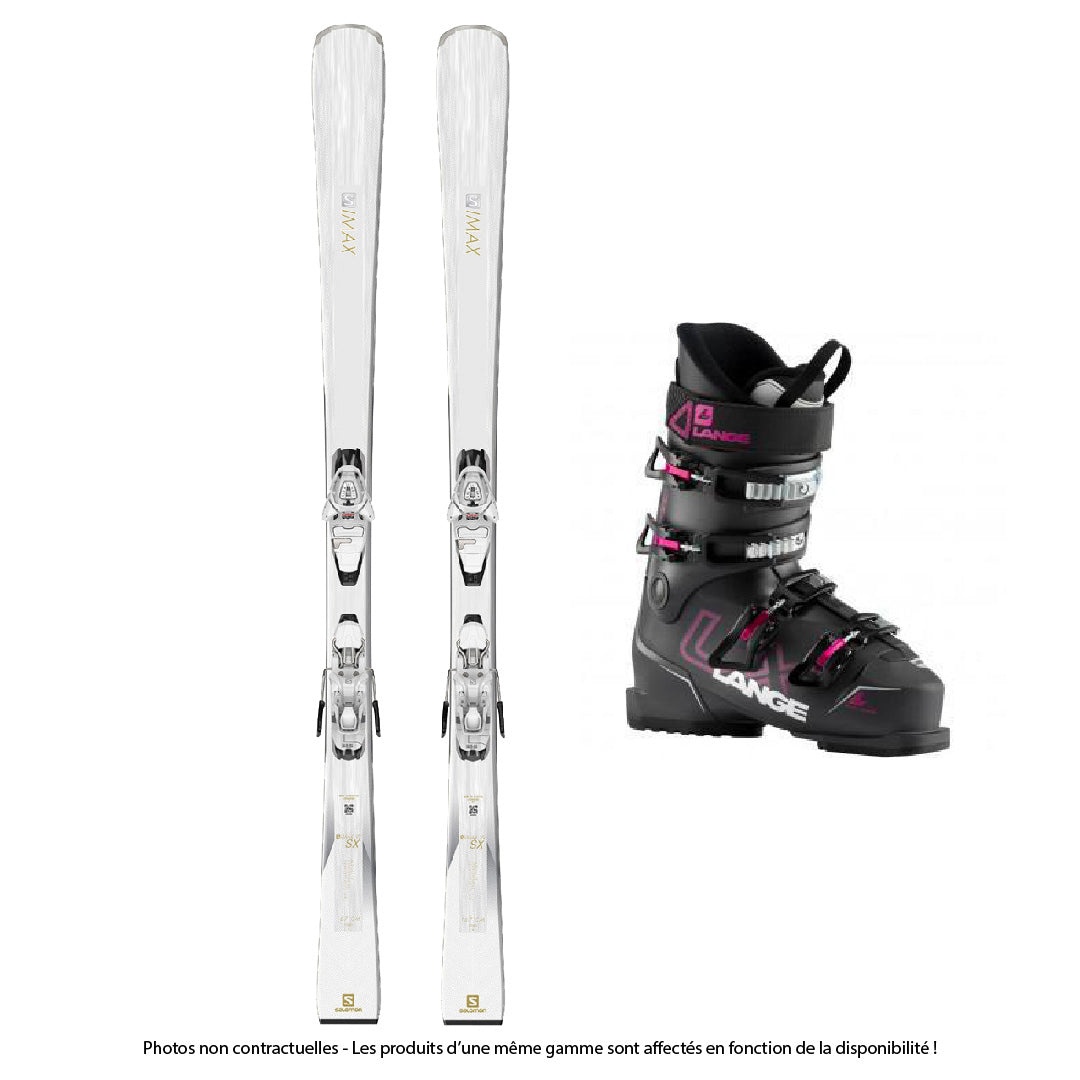
Pack ski rouge Femme
Le pack ski rouge est composé d'une paire de skis pour les skieuses confirmées, d'une paire de chaussures et d'une paire de bâtons. Il est parfait pour partir à la journée ou en week-end avec du bon matériel pour dévaler les pistes des stations alpines à la recherche de sensations !
Brand: LOCATION
Category: Sporting Goods > Outdoor Recreation > Winter Sports & Activities > Skiing & Snowboarding > Skis